Western Mallee

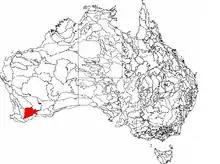
The IBRA subregions, with Western Mallee in red

Western Mallee is an Interim Biogeographic Regionalisation for Australia (IBRA) subregion in southern Western Australia. It is a sparsely populated subregion with an area of about 47,000 square kilometres, roughly centred on the town of Newdegate. Largely cleared for intensive agriculture, it still retains patches of native vegetation, but these are under environmental stress from threats such as rising salinity, and are poorly managed.